Jun Hye-sook

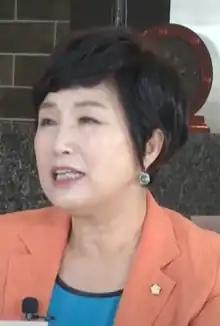

Jun Hye-sook (born 5 May 1955) is a South Korean politician in the liberal Minjoo Party of Korea, and a member of the National Assembly representing Gwangjin, Seoul. She was previously a party list member of the Assembly from 2008 to 2012.